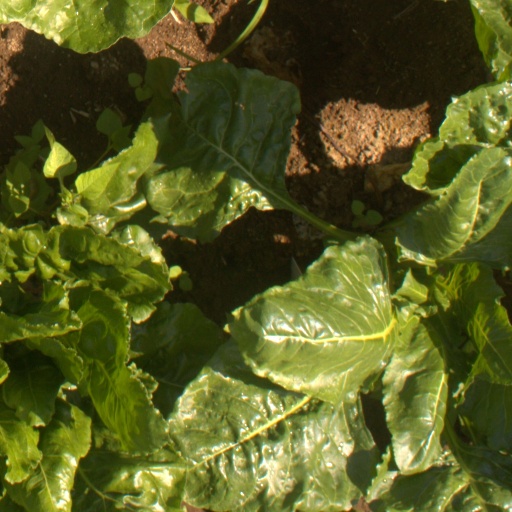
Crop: sugar beet